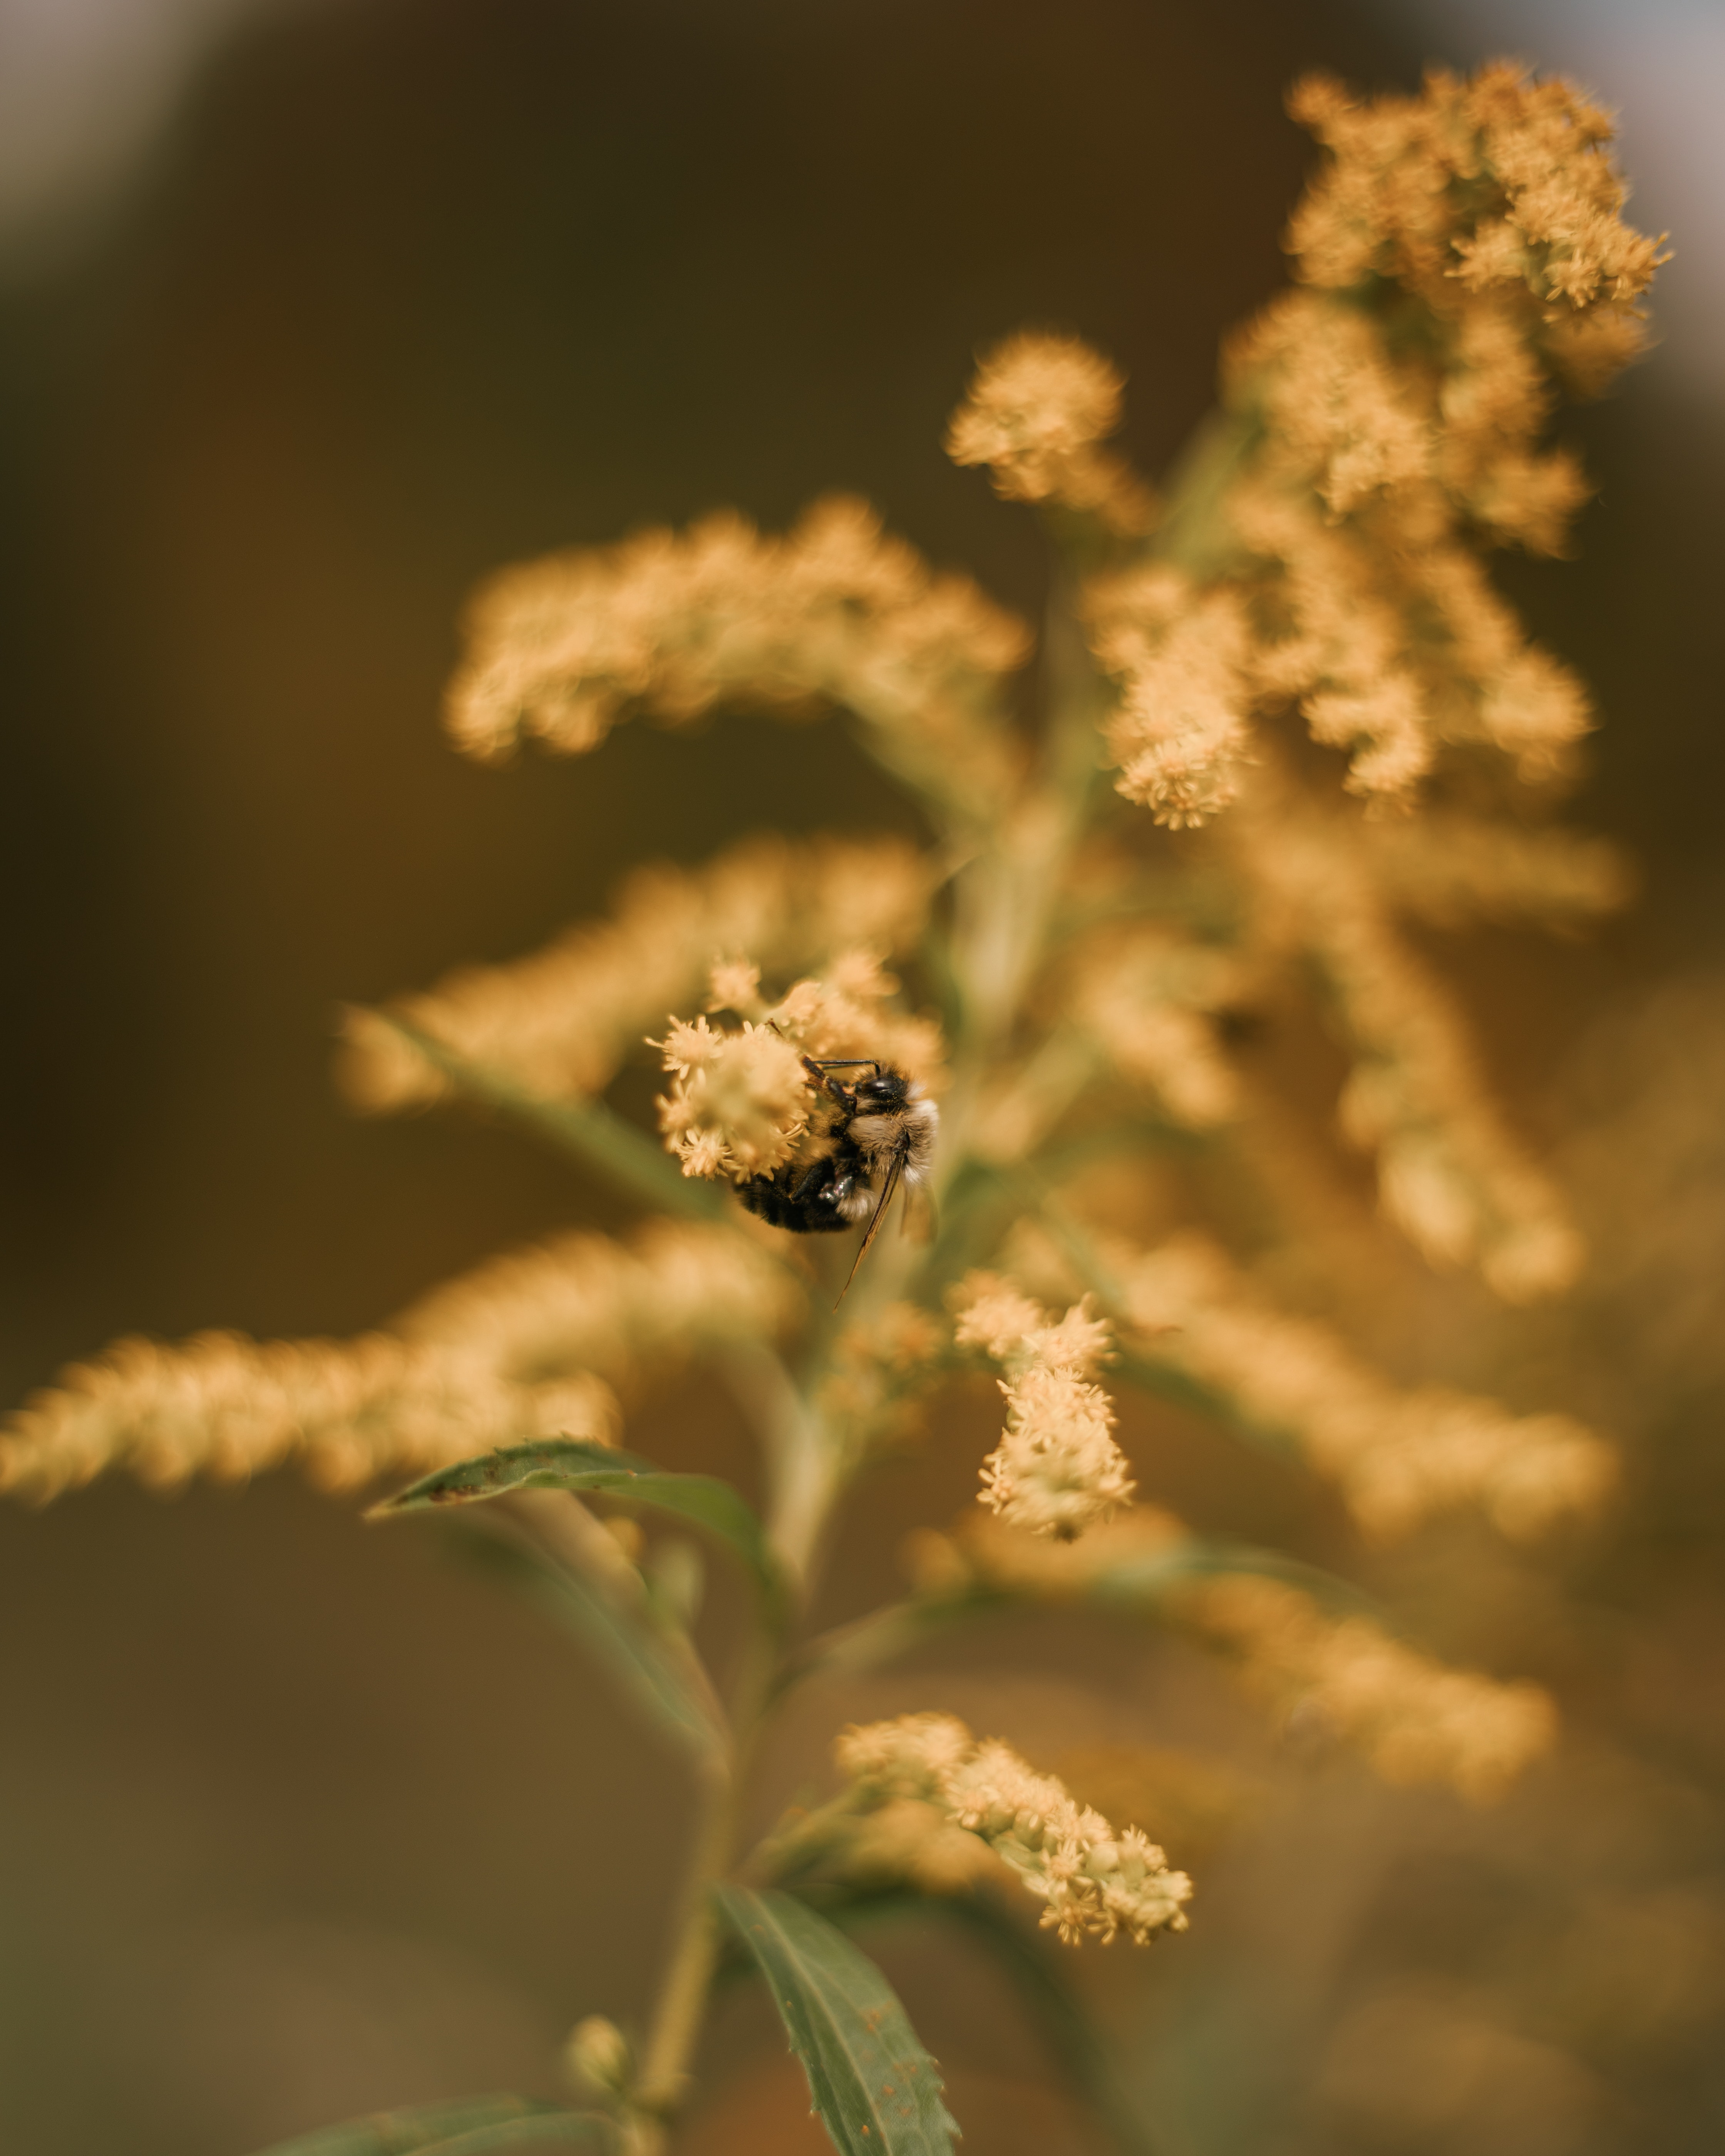
natural, flower, plant, terrestrial plant, twig, grass, Forb, flowering plant, pollen, herbaceous plant, subshrub, macro photography, annual plant, wildflower, Pedicel, insect, bud, soil, membrane winged insect, herb, plant stem, wildlife, sedge family, vascular plant, broomrape, pest, Heracleum plant, buddleia, frost, winter, parsley family